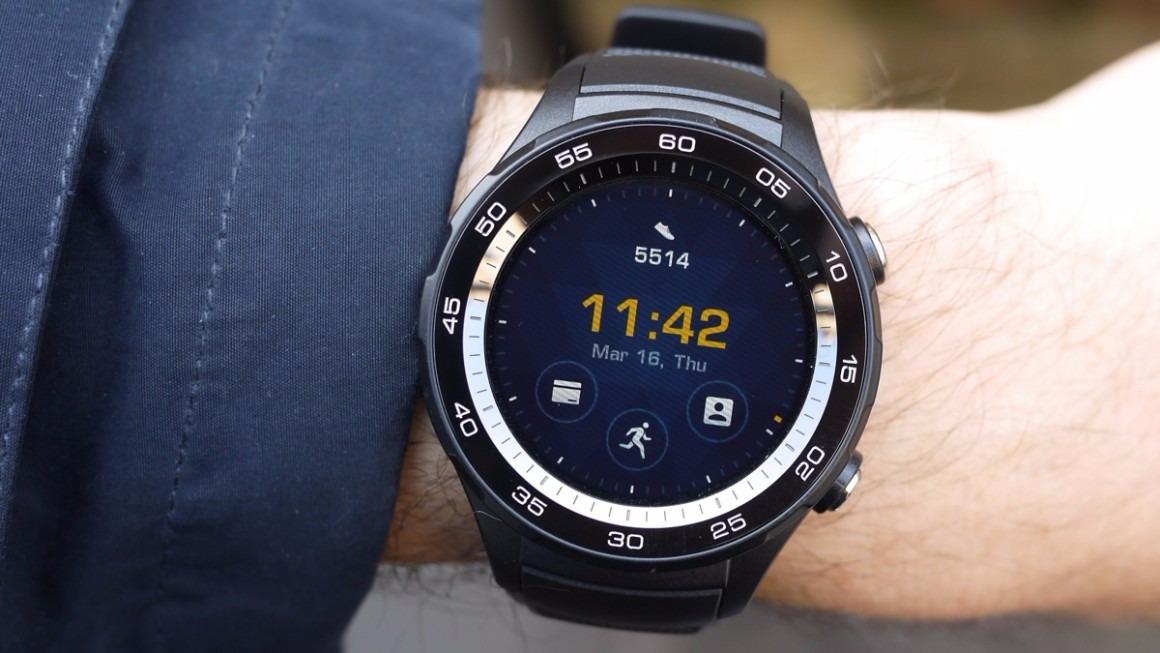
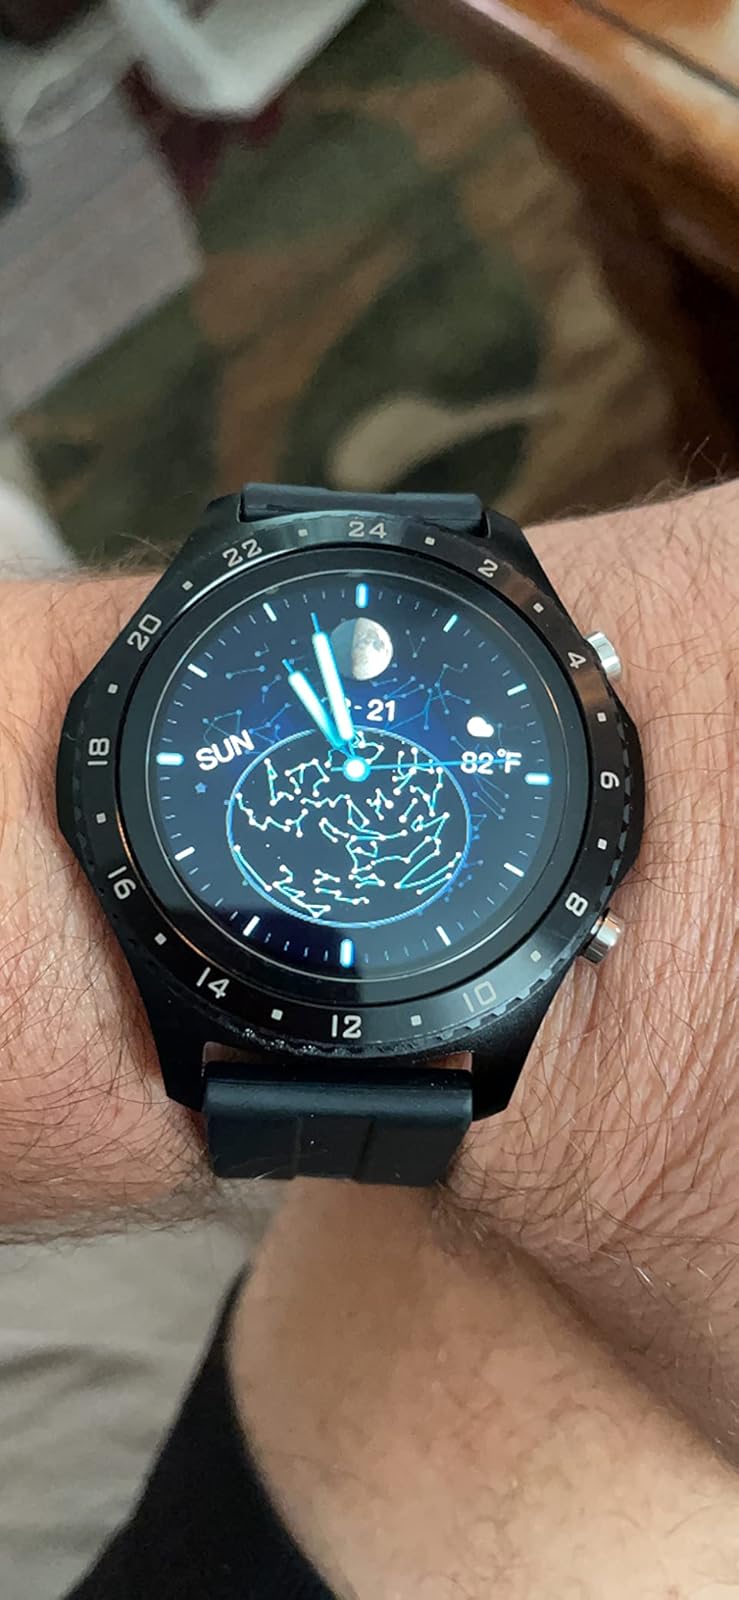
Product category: smartwatch
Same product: no